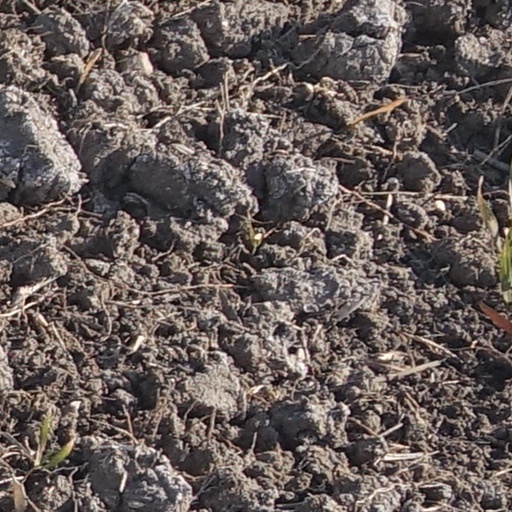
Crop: wheat